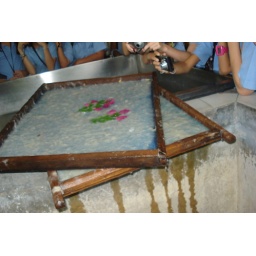
Mulberry tree paper by kris